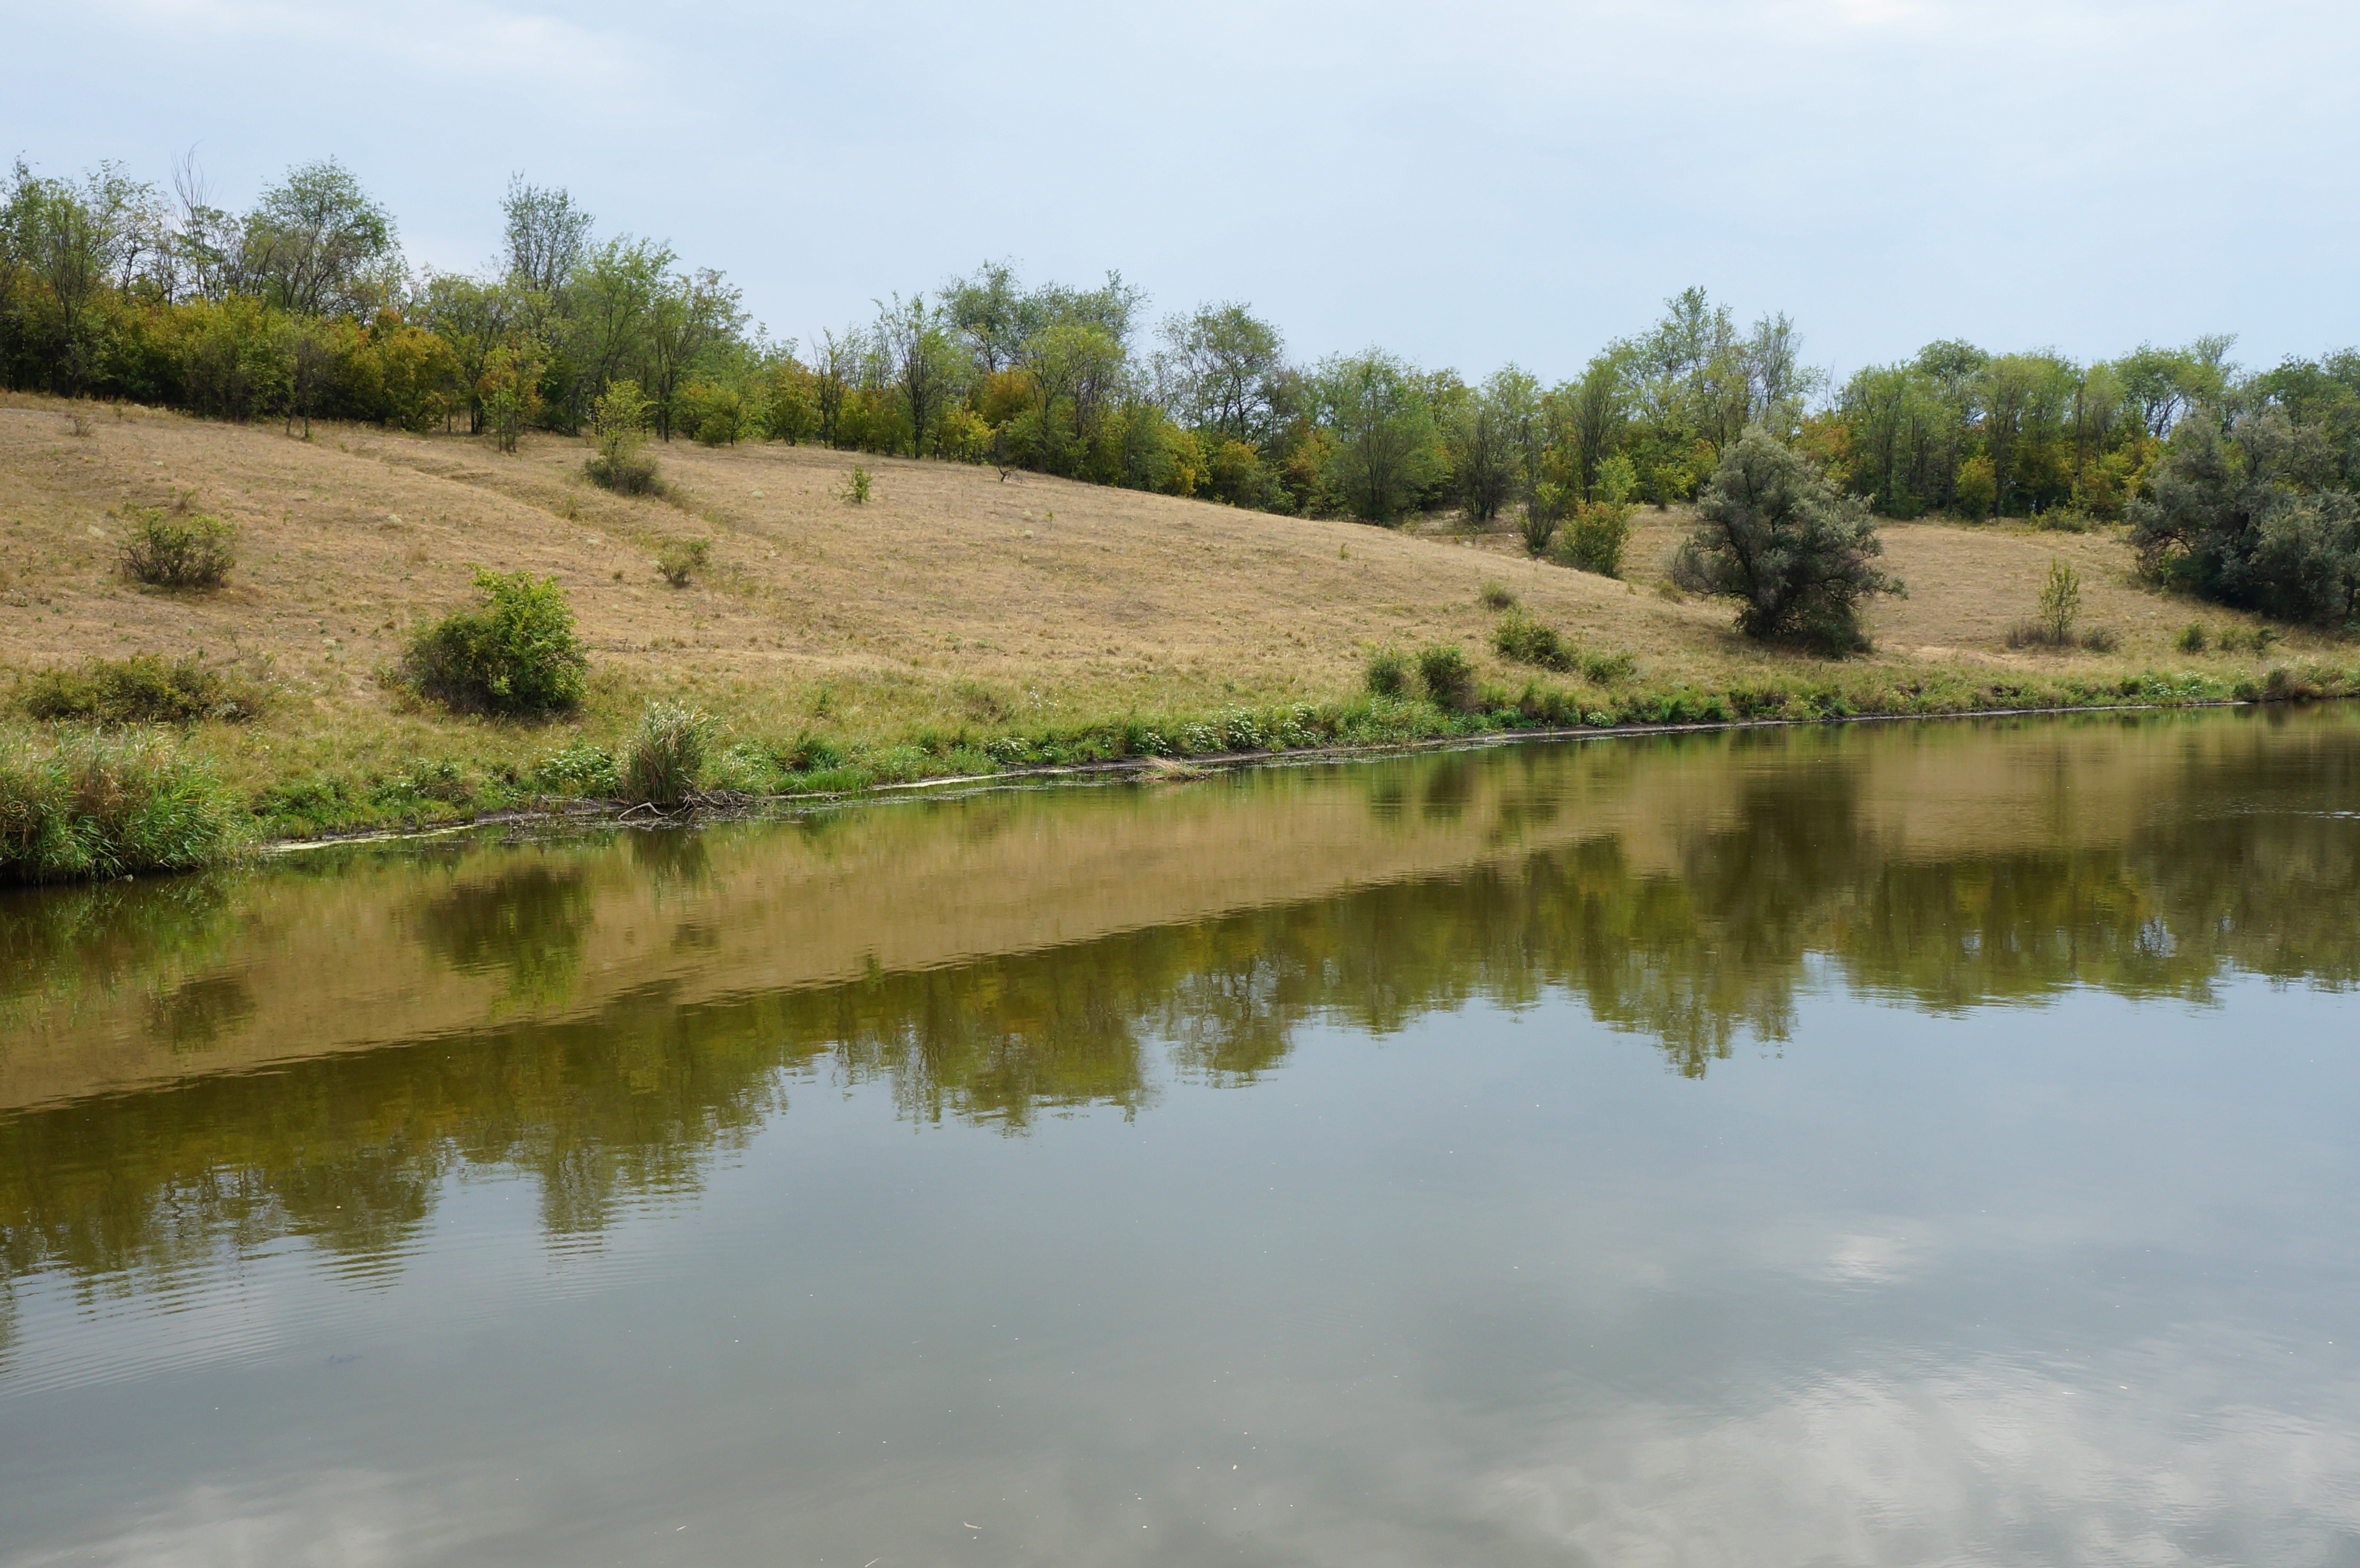
landscape, tree, water, nature, marsh, lake, river, summer, pond, reflection, reservoir, waterway, wetland, ukraine, habitat, loch, ecosystem, rural area, fish pond, natural environment